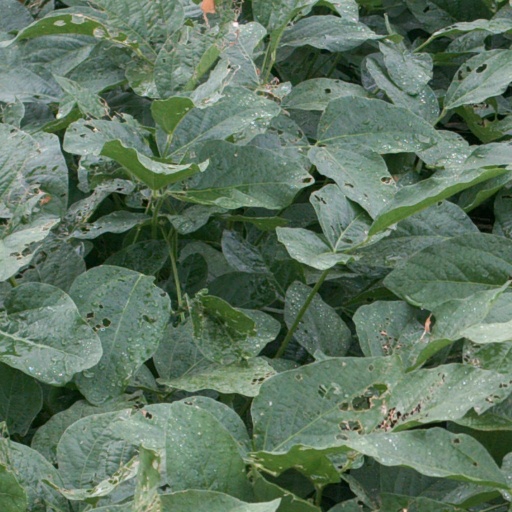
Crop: soybean